Antichrist

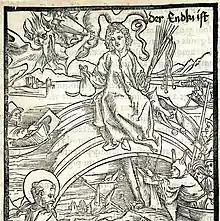
Woodcut showing the Antichrist, 1498

Arnulf (bishop of Orléans) disagreed with the policies and morals of Pope John XV. He expressed his views while presiding over the Council of Reims in A.D. 991. Arnulf accused John XV of being the Antichrist while also using the 2 Thessalonians passage about the "man of lawlessness" (or "lawless one"), saying: "Surely, if he is empty of charity and filled with vain knowledge and lifted up, he is Antichrist sitting in God's temple and showing himself as God." This incident is history's earliest record of anyone identifying a pope with the Antichrist (see Christian Historicism).